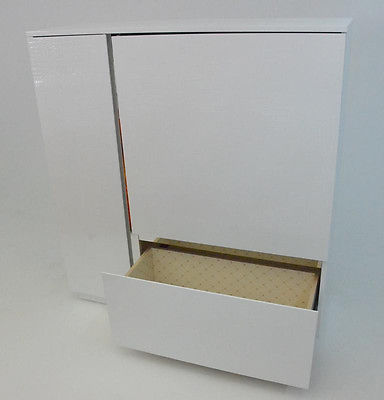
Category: cabinet